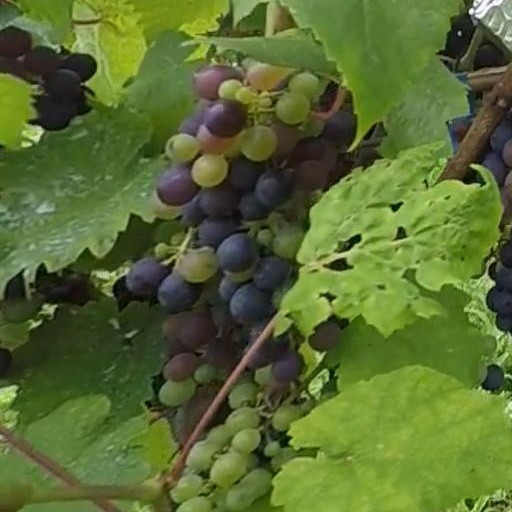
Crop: grape